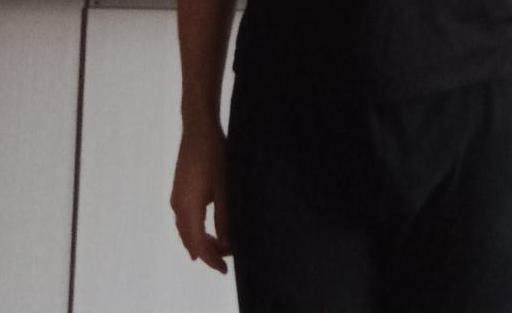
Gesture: no_gesture